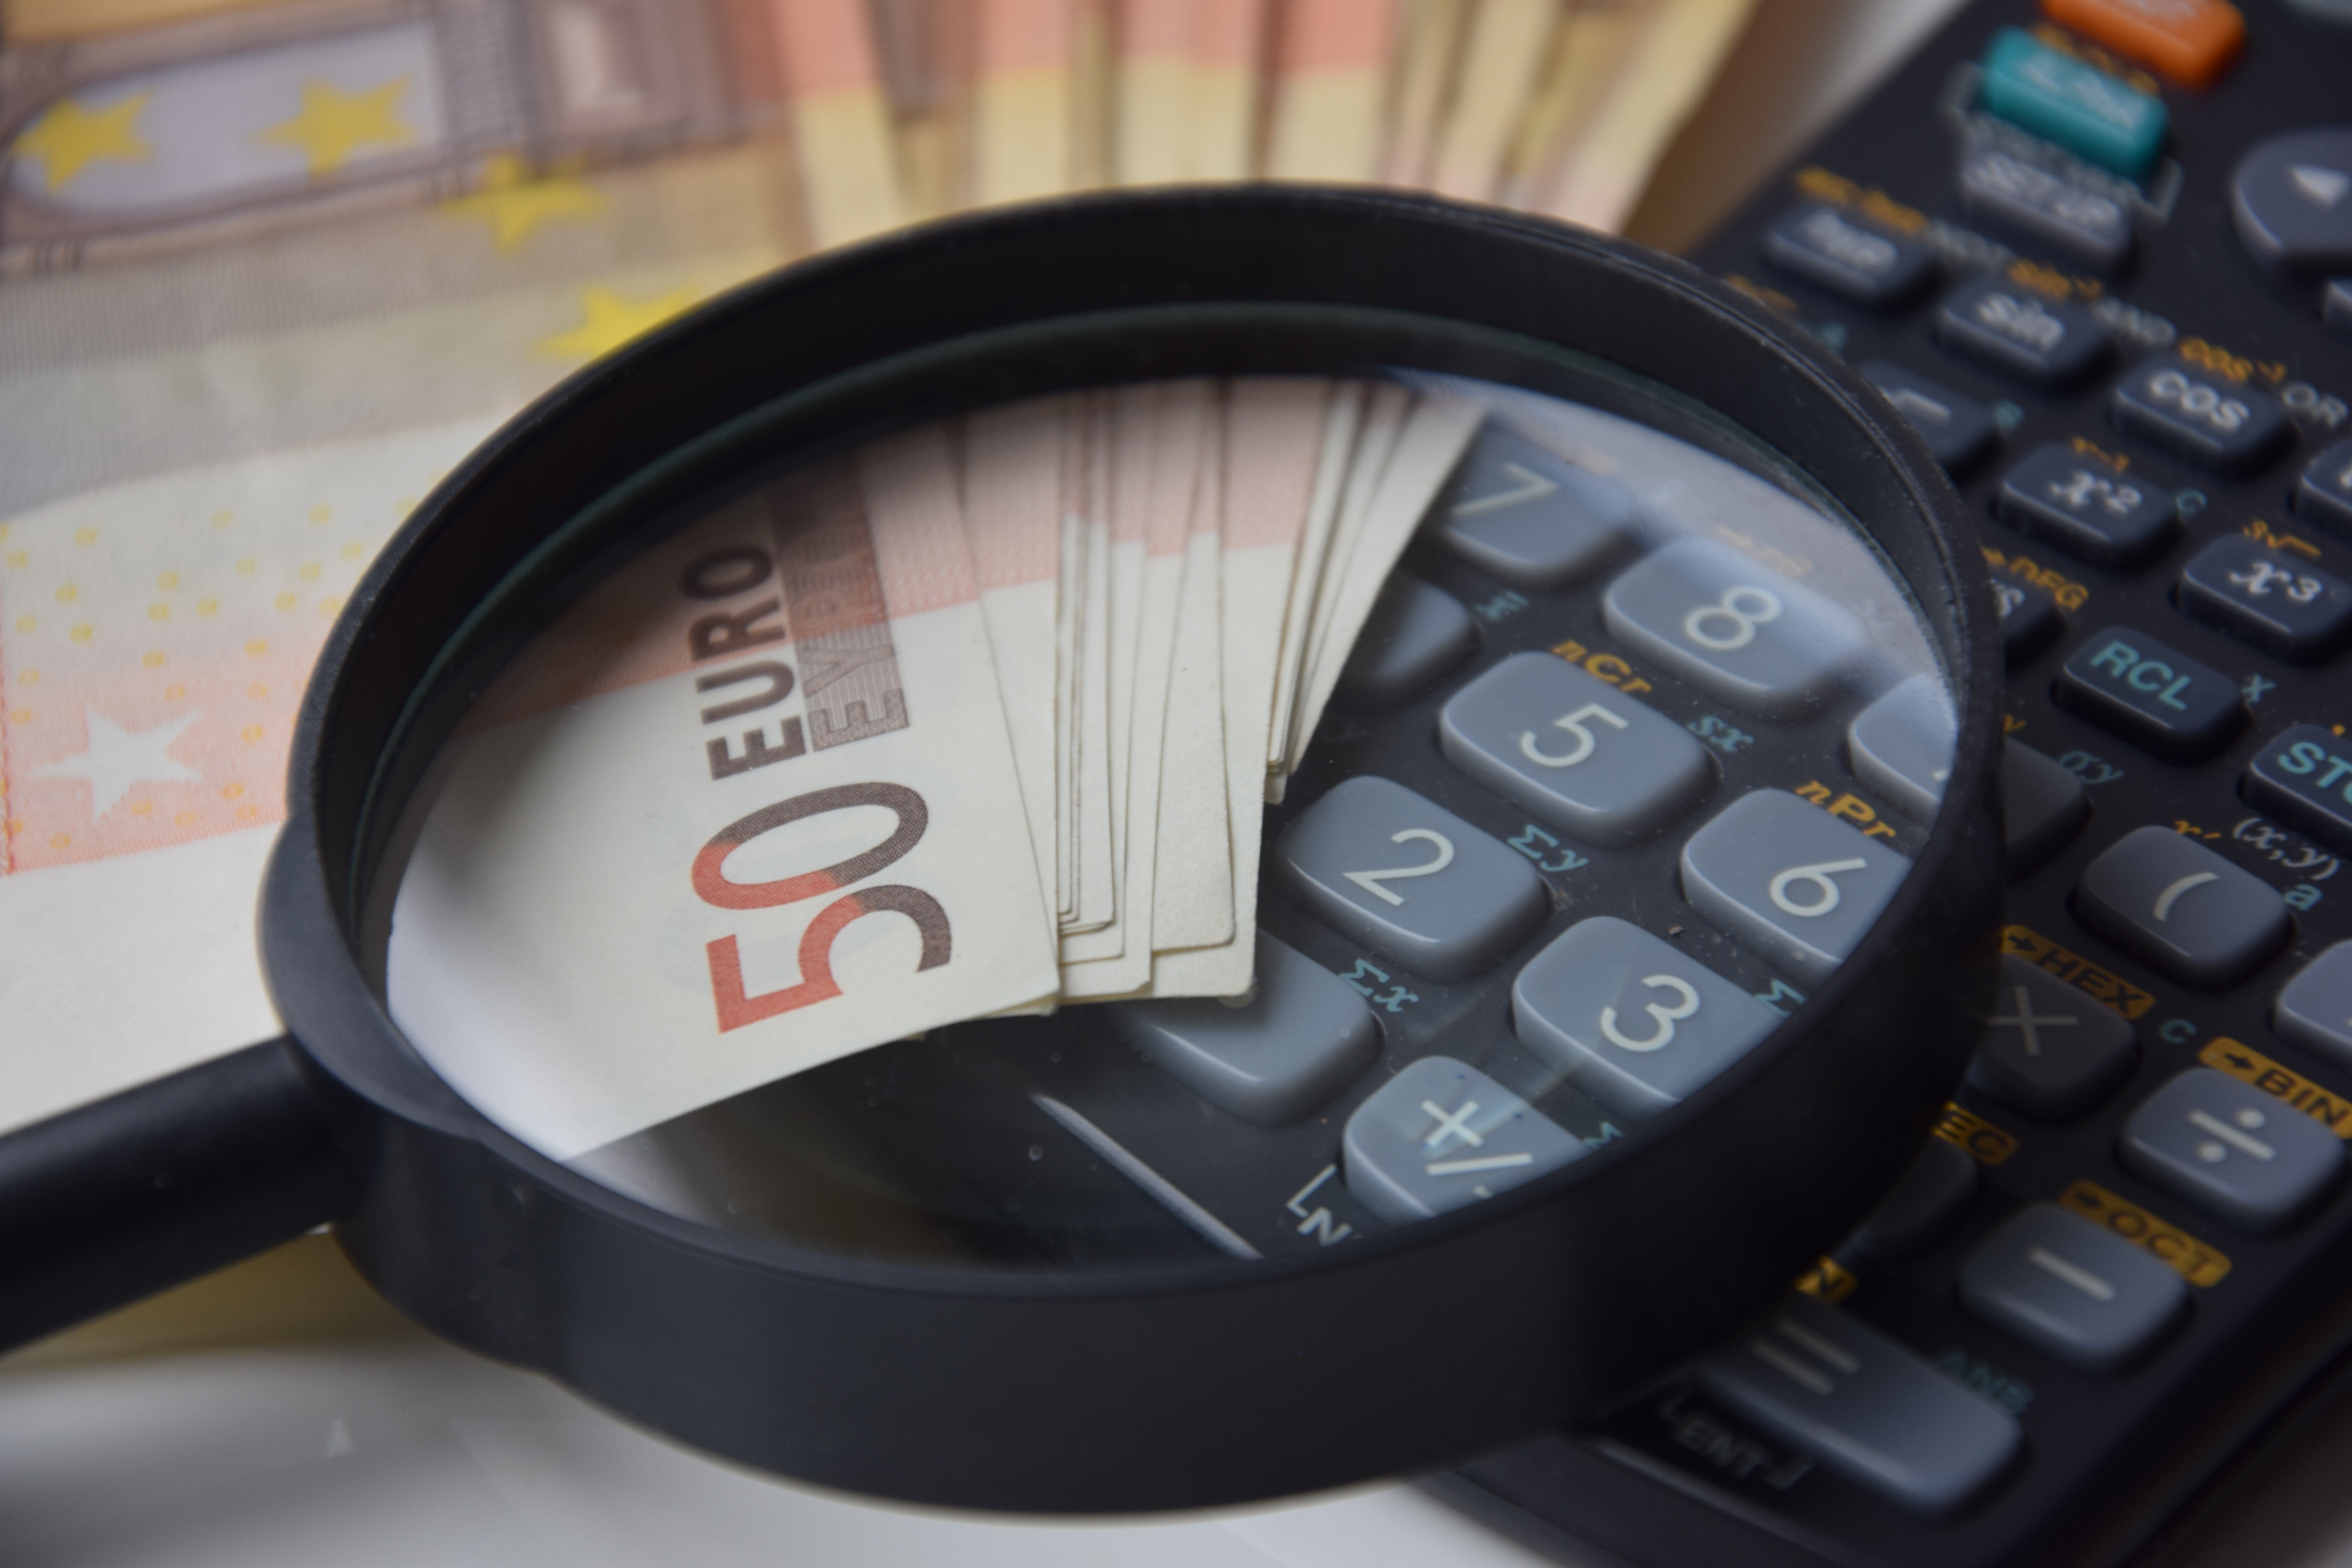
computer, watch, hand, table, money, gadget, business, steering wheel, mathematics, input, economy, save, calculator, count, award, finance, cost, pay, calculation, calculate, application, how to calculate, monetary calculator